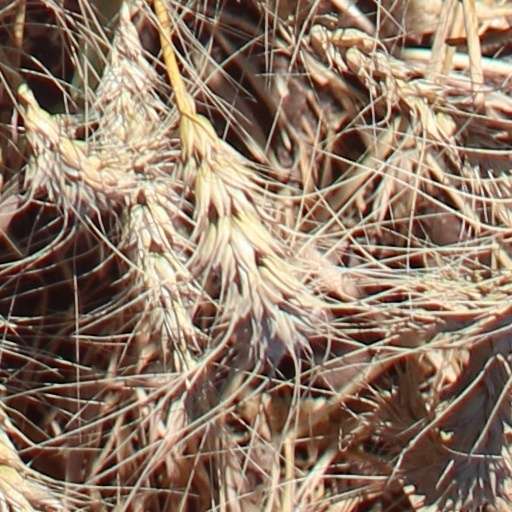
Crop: wheat